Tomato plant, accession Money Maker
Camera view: tilt-top (135 deg); turntable rotation: 240 degrees
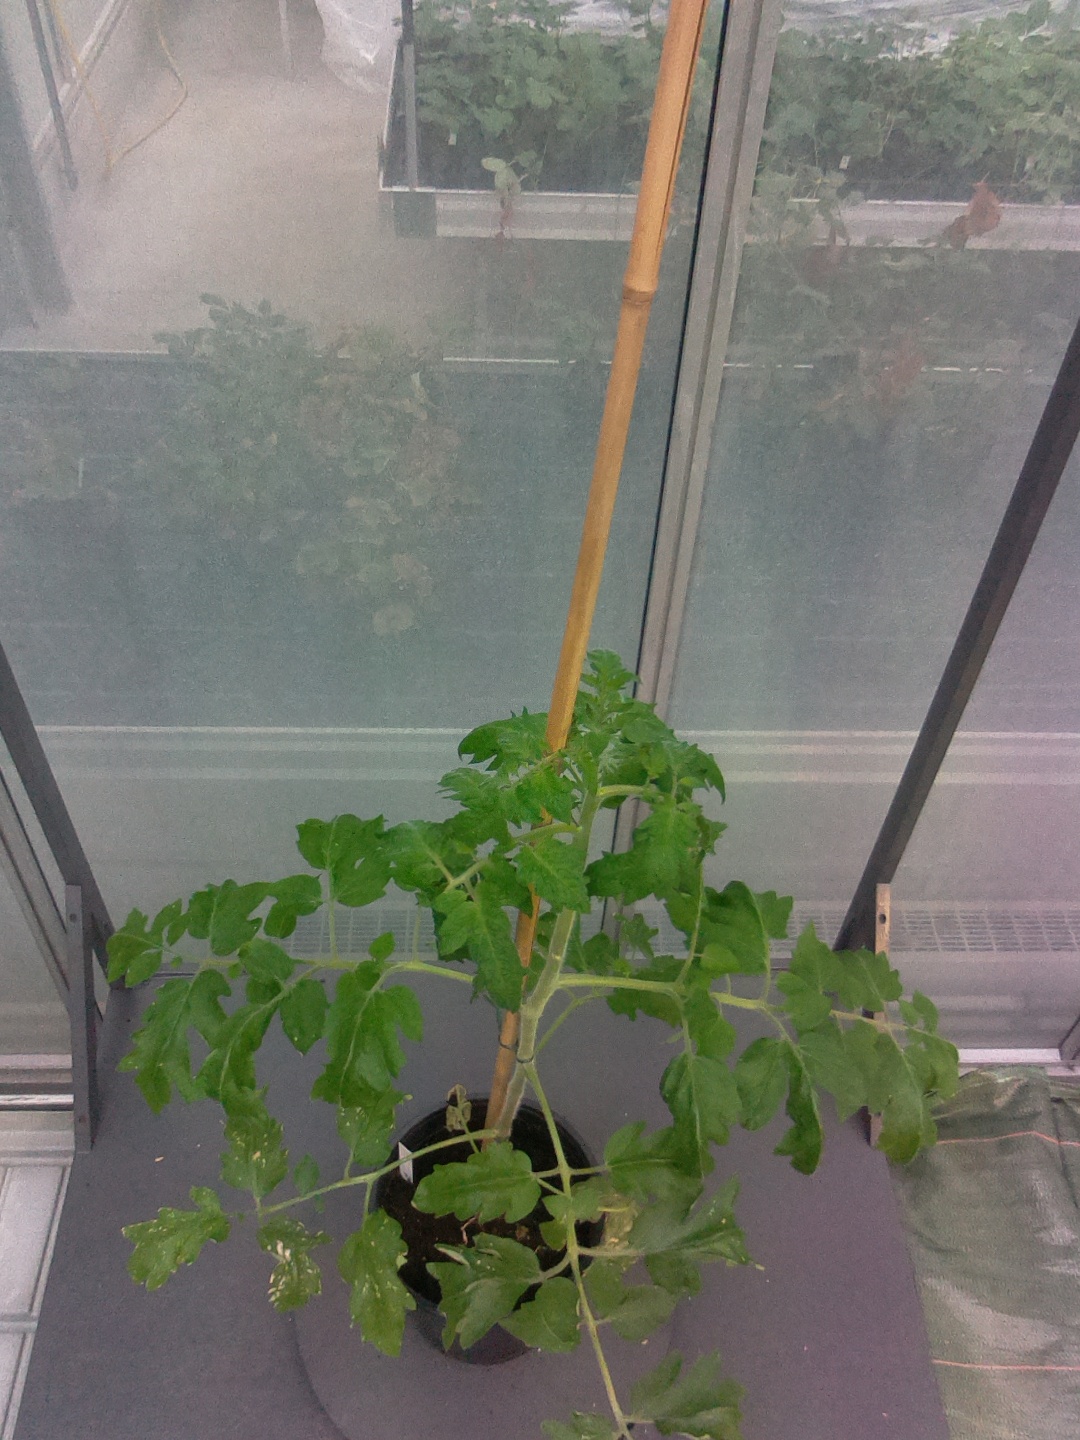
BBCH growth stage 52: 2 inflorescences visible